Rolls-Royce Phantom VI

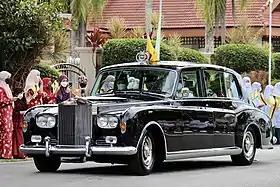
Brunei sultanate's Rolls-Royce Phantom VI

The Rolls-Royce Phantom VI is a British limousine made from 1968 to 1990 by Rolls-Royce. A total of 374 Phantom VIs were made, of which fewer than 40 were manufactured in the last decade of production.